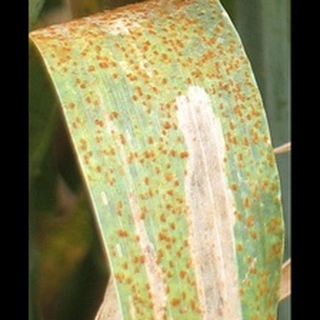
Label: wheat_brown_rust